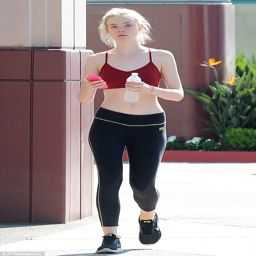
keeping fit : actor heads to the gym in a red crop top and black leggings